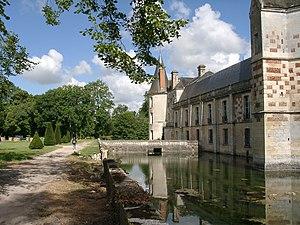
16e s.